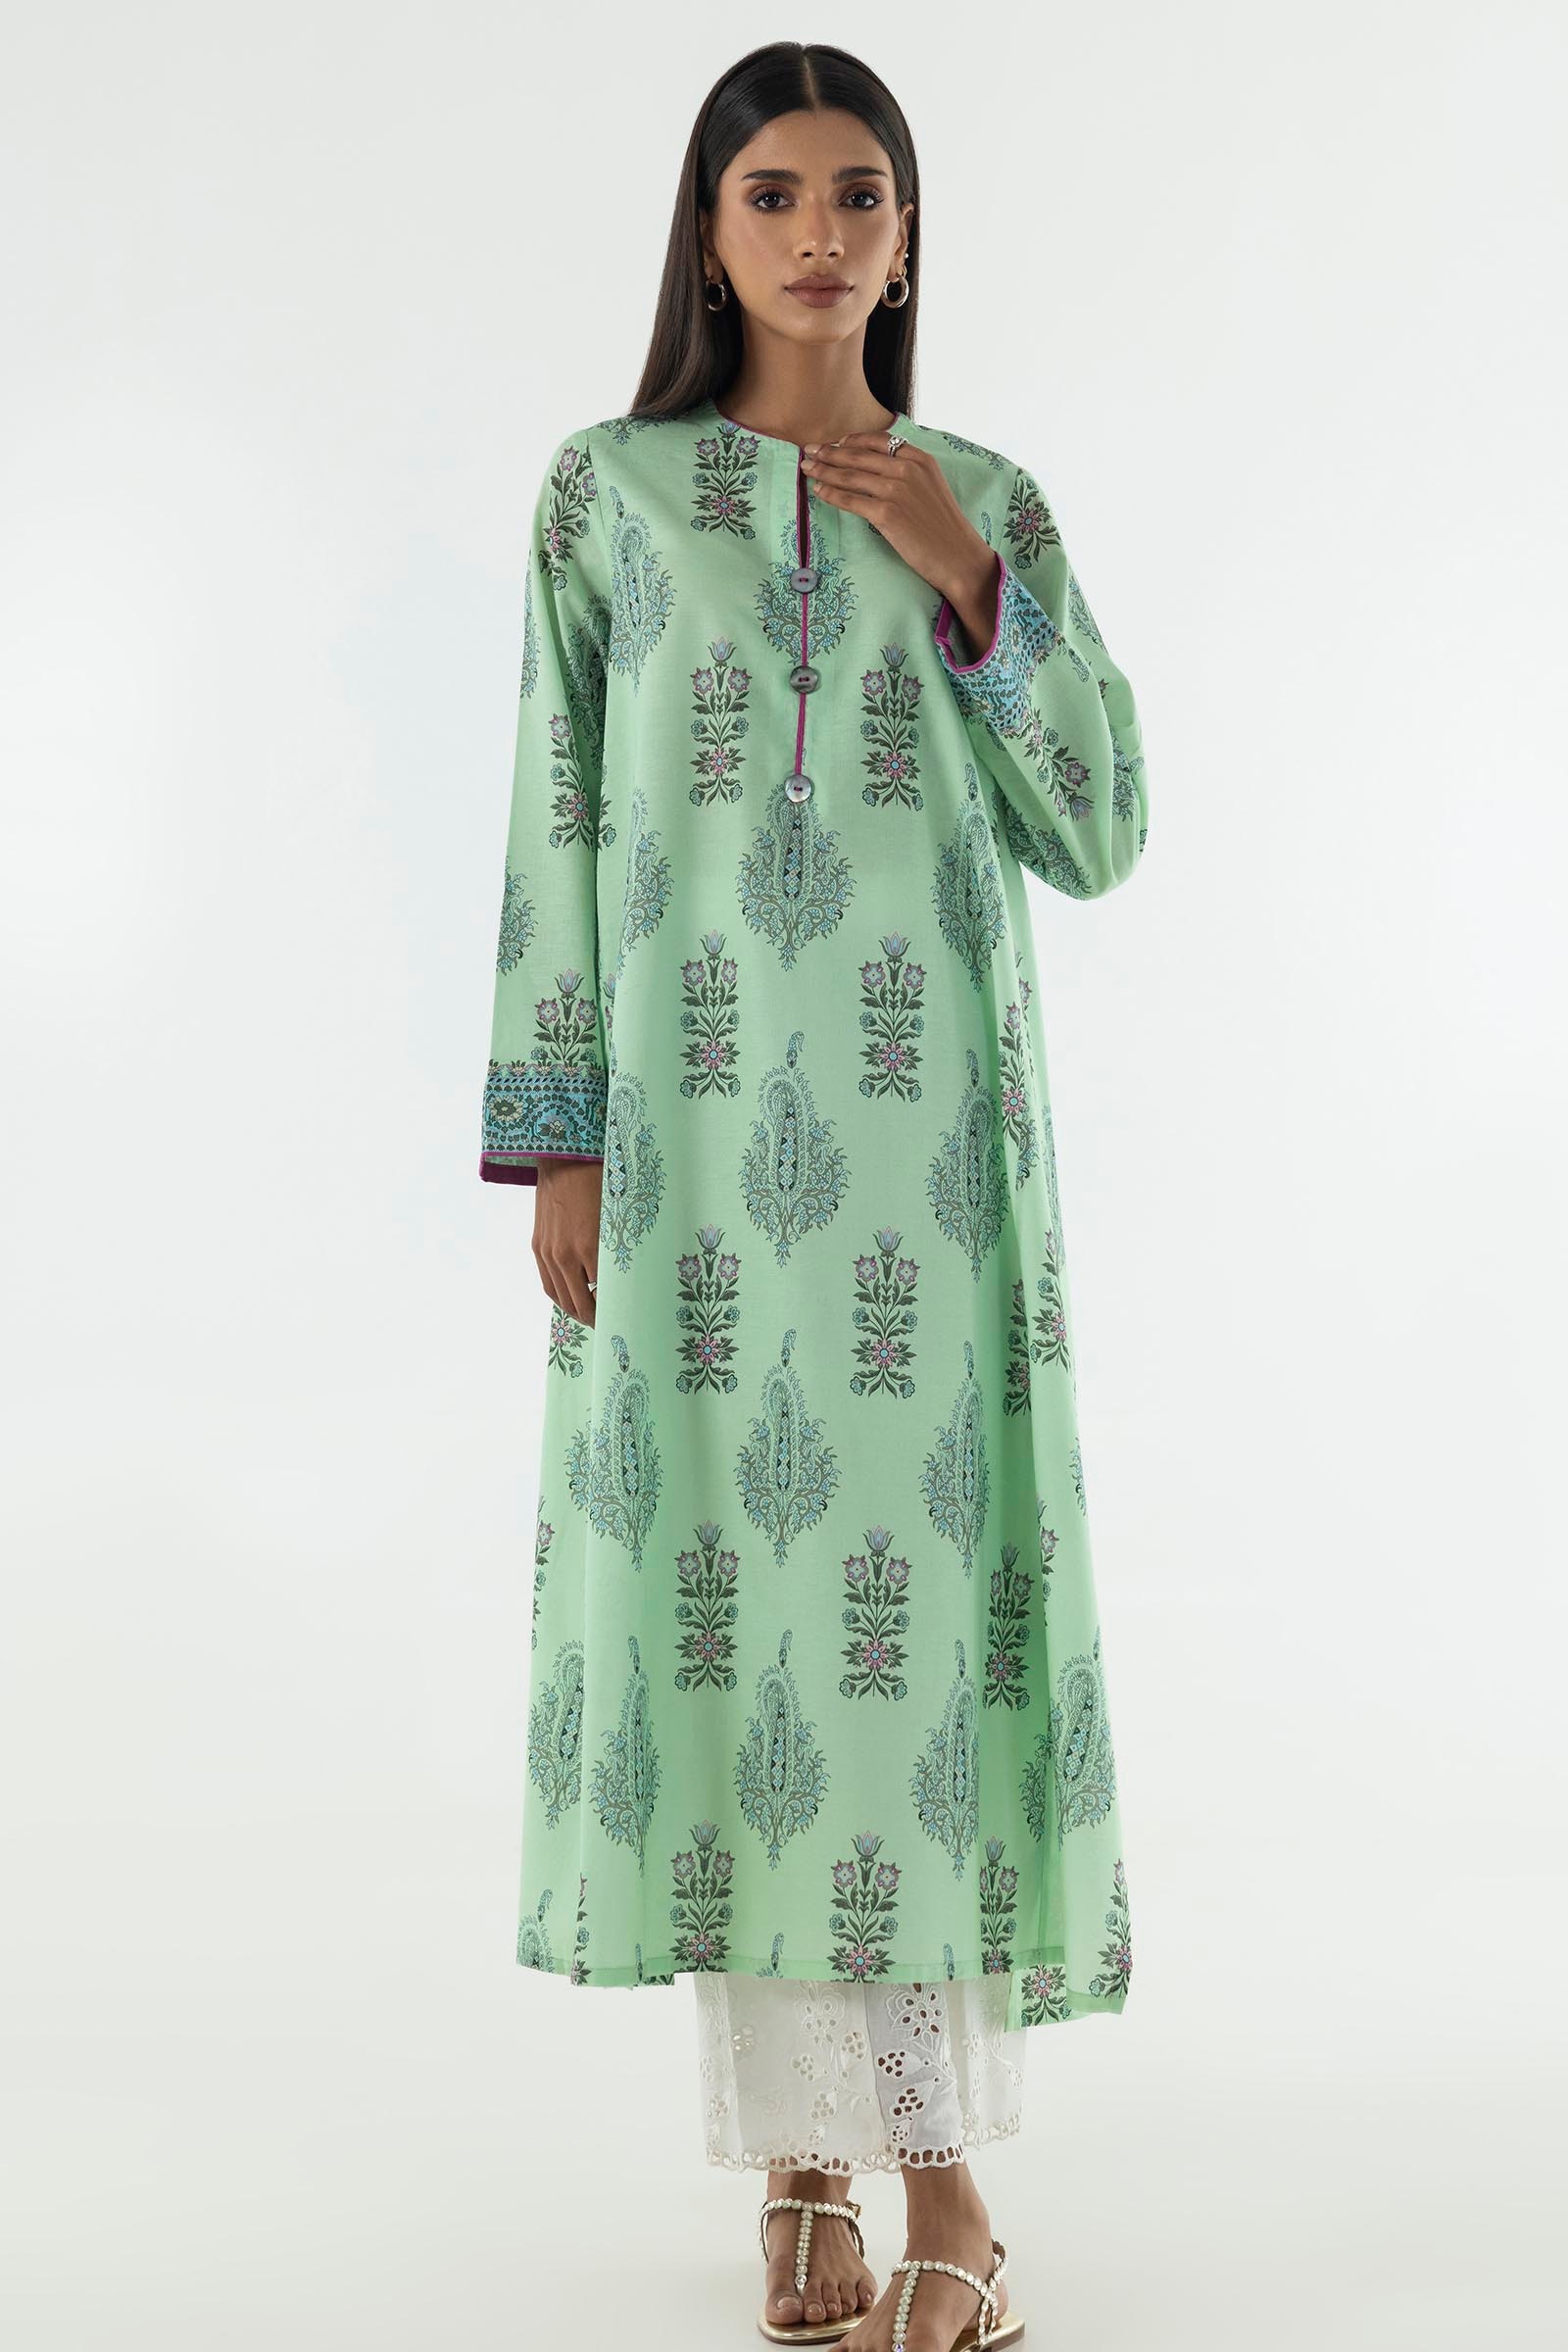
green multi embroidered cotton kurta